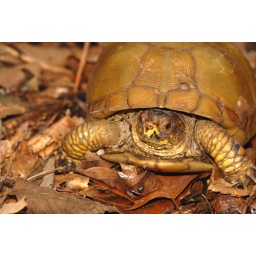
A portrait of a three toed box turtle found in the woods.